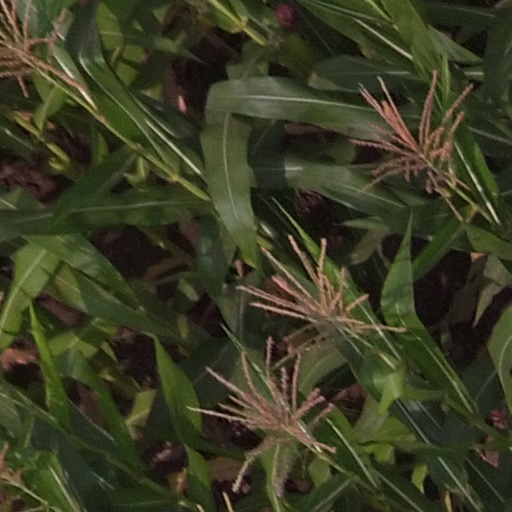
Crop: maize; corn